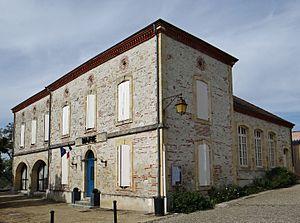
Clermont-Soubiran - Mairie
Clermont-Soubiran est une commune du Sud-Ouest de la France, située dans le département de Lot-et-Garonne.